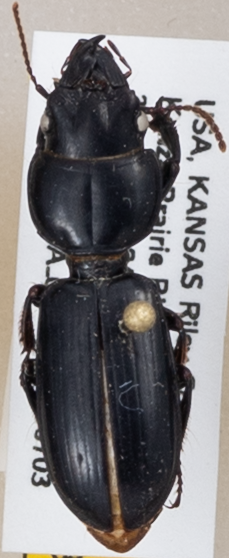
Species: Scarites vicinus
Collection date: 2019-07-03
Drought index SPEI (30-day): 1.286
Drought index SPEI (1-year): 2.09
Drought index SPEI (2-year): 0.54